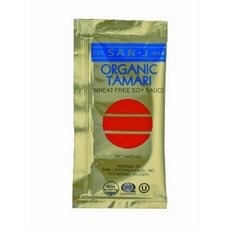
Item Name: San-J Organic Wheat Free Tamari Soy Sauce -- 200x0.25Oz
Product Description: Enjoy San J Organic Wheat Free Tamari Soy Sauce Gold Label Travel Packs00-Count Packages. Pack Of 200 CountsWheat Free Soy SauceUsda Organic CertifiedGluten Free Sauce (Note: Description is informational only. Please refer to ingredients label on product prior to use and address any health questions to your Health Professional prior to use.
Value: 50.0
Unit: Ounce

Price: 45.64